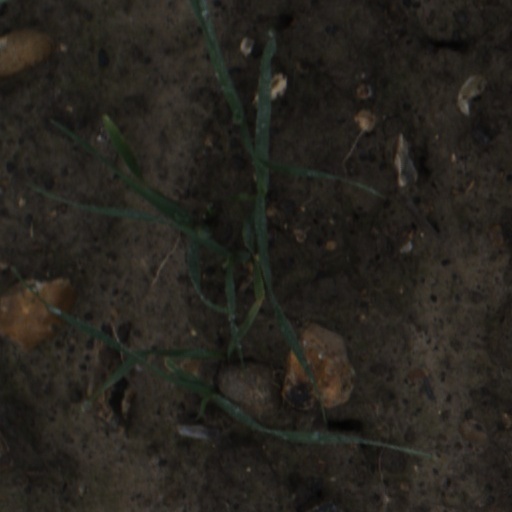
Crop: wheat